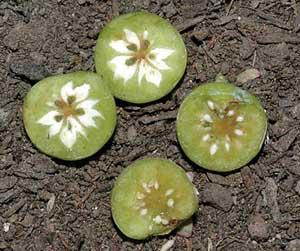
Plant: Blueberry
Disease: blueberry mummy berry